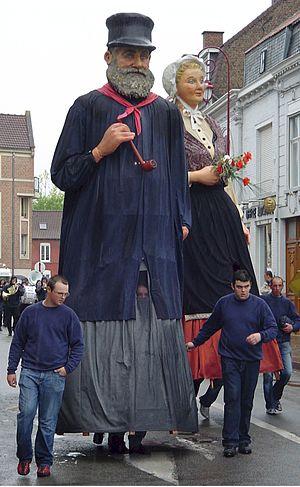
Hazebrouck est une commune française située en Flandre, dans le département du Nord, en région Hauts-de-France. Avec ses 22 000 habitants, Hazebrouck est une ville relativement importante.
Cet article contient une liste des géants du Nord de la France et les fêtes auxquelles ils sont rattachés.
Jan Baptiste van Grevelynghe dit Tisje-Tasje, est un personnage semi-légendaire dont la ville française d'Hazebrouck, dans le Nord, a fait un de ses géants. Réalisé par Maurice Deschodt en 1947, il symbolise l'esprit populaire flamand. D'une hauteur de 4,26 m et d'un poids de 80 kg, ce géant est porté par 2 hommes.